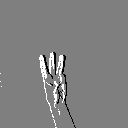
ASL letter: w